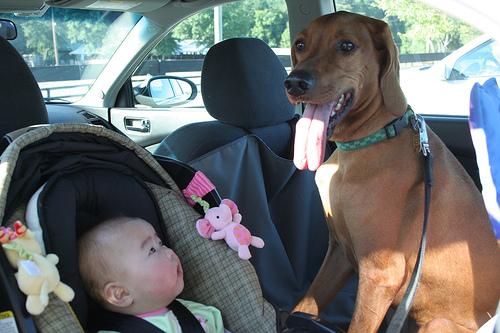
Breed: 207-n000045-redbone